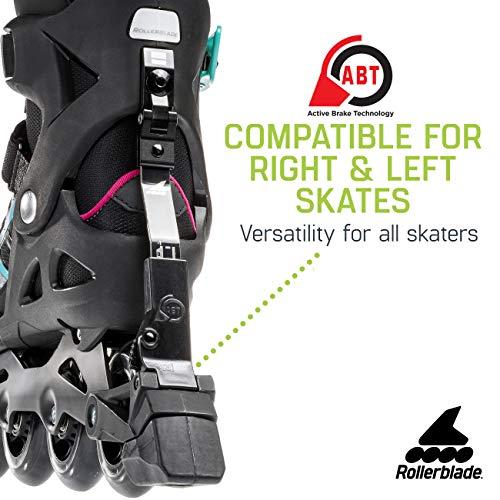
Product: Rollerblade Macroblade 84 ABT Women's Adult Fitness Inline Skate, Emerald Green and Cherry, Performance Inline Skates
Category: Sports & Outdoors | Outdoor Recreation | Skates, Skateboards & Scooters | Inline & Roller Skating | Roller Skates | Outdoor Skates
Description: Great Condition.
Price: $67.99
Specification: Shipping Weight: 8.4 pounds (View shipping rates and policies)|ASIN: B073QQSS71|Item model number: 07734500986|    #280    in Inline Skates